Ferdinand Carl Maria Wedel-Jarlsberg

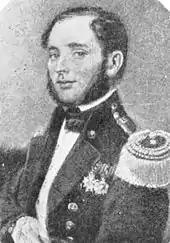
Ferdinand Carl Maria Wedel-Jarlsberg

Ferdinand Carl Maria Wedel-Jarlsberg (1 December 1781 – 16 April 1857) was a Norwegian military officer and commanding general of the Royal Norwegian Army.